Alderney

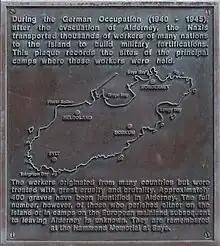
Alderney camps memorial plaque

The Germans arrived to a nearly deserted island, and began to follow their orders to fortify Alderney as part of Hitler's Atlantic Wall. In January 1942, they built four camps in Alderney: two work camps, Lager Helgoland and Lager Borkum, and two concentration camps, Lager Sylt and Lager Norderney. The jail behind the main police station was used by the Nazis as a prison.